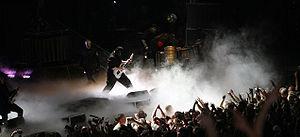
Slipknot est un groupe de nu metal américain, originaire de Des Moines, dans l'Iowa. Il est formé par le percussionniste Shawn Crahan, le batteur Joey Jordison et le bassiste Paul Gray en 1995.